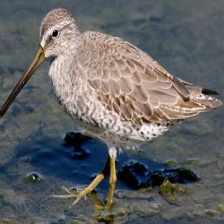
Species: SHORT BILLED DOWITCHER
Scientific name: LIMNODROMUS GRISEUS